Question: Please indicate a possible affordance area of throw_javelin that can be used for throwing
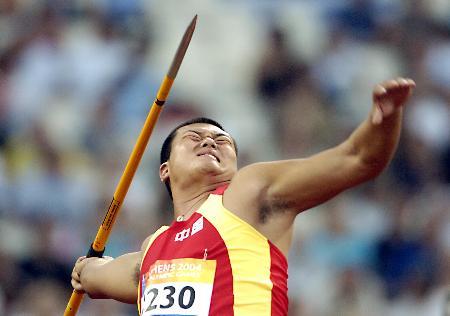
Answer: [57.671, 7.963, 202.161, 311.637]